Hanningfield Green

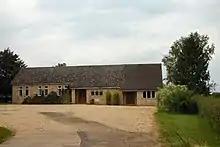
Lawshall Evangelical Free Church.

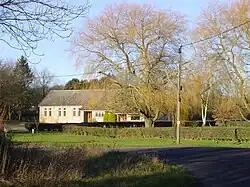
Setting of Lawshall Free Church

Lawshall Evangelical Free Church is located at Hanningfield Green. The church was born out of the desire of local Evangelical Christians in the village of Lawshall and the surrounding villages to undertake their own form of worship. Evangelistic activities by outside bodies (including The Faith Mission) resulted in some conversions and from about 1968 people met in various houses for worship and bible study. Eventually a legacy from the late Walter G Waspe of Lawshall Hall made financial provision for a new church which was opened for worship on 1 August 1970.